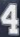
Number: 4